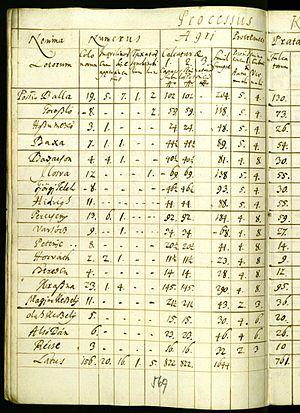
Giurtelecu Șimleului est un village roumain de la commune de Măeriște, en Transylvanie, dans le județ de Sălaj. Il est également connu sous le nom de Giurtelec ou Giurtelecu en roumain.